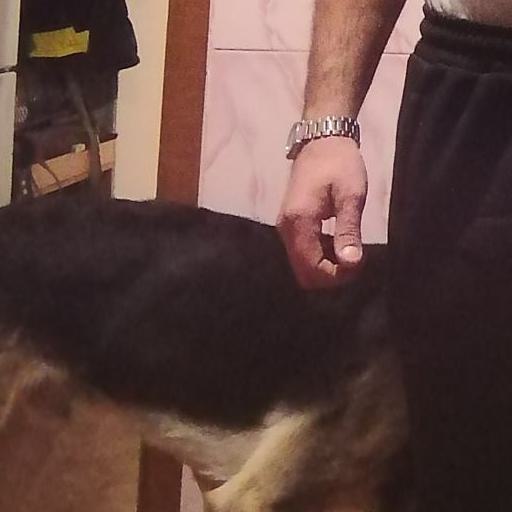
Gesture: no_gesture